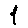
Label: 1